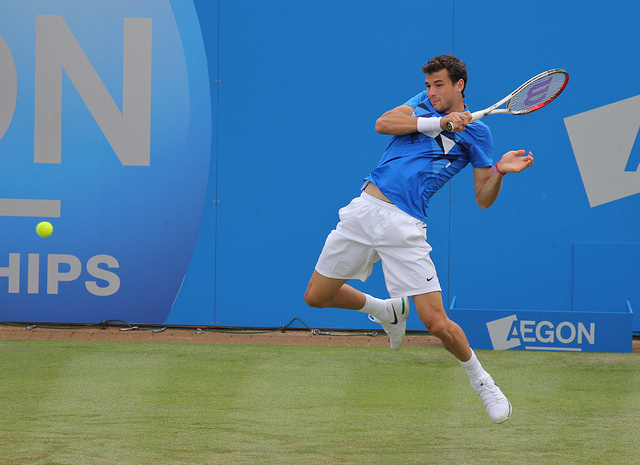
một nam vận động viên tennis nhảy lên để đánh bóng